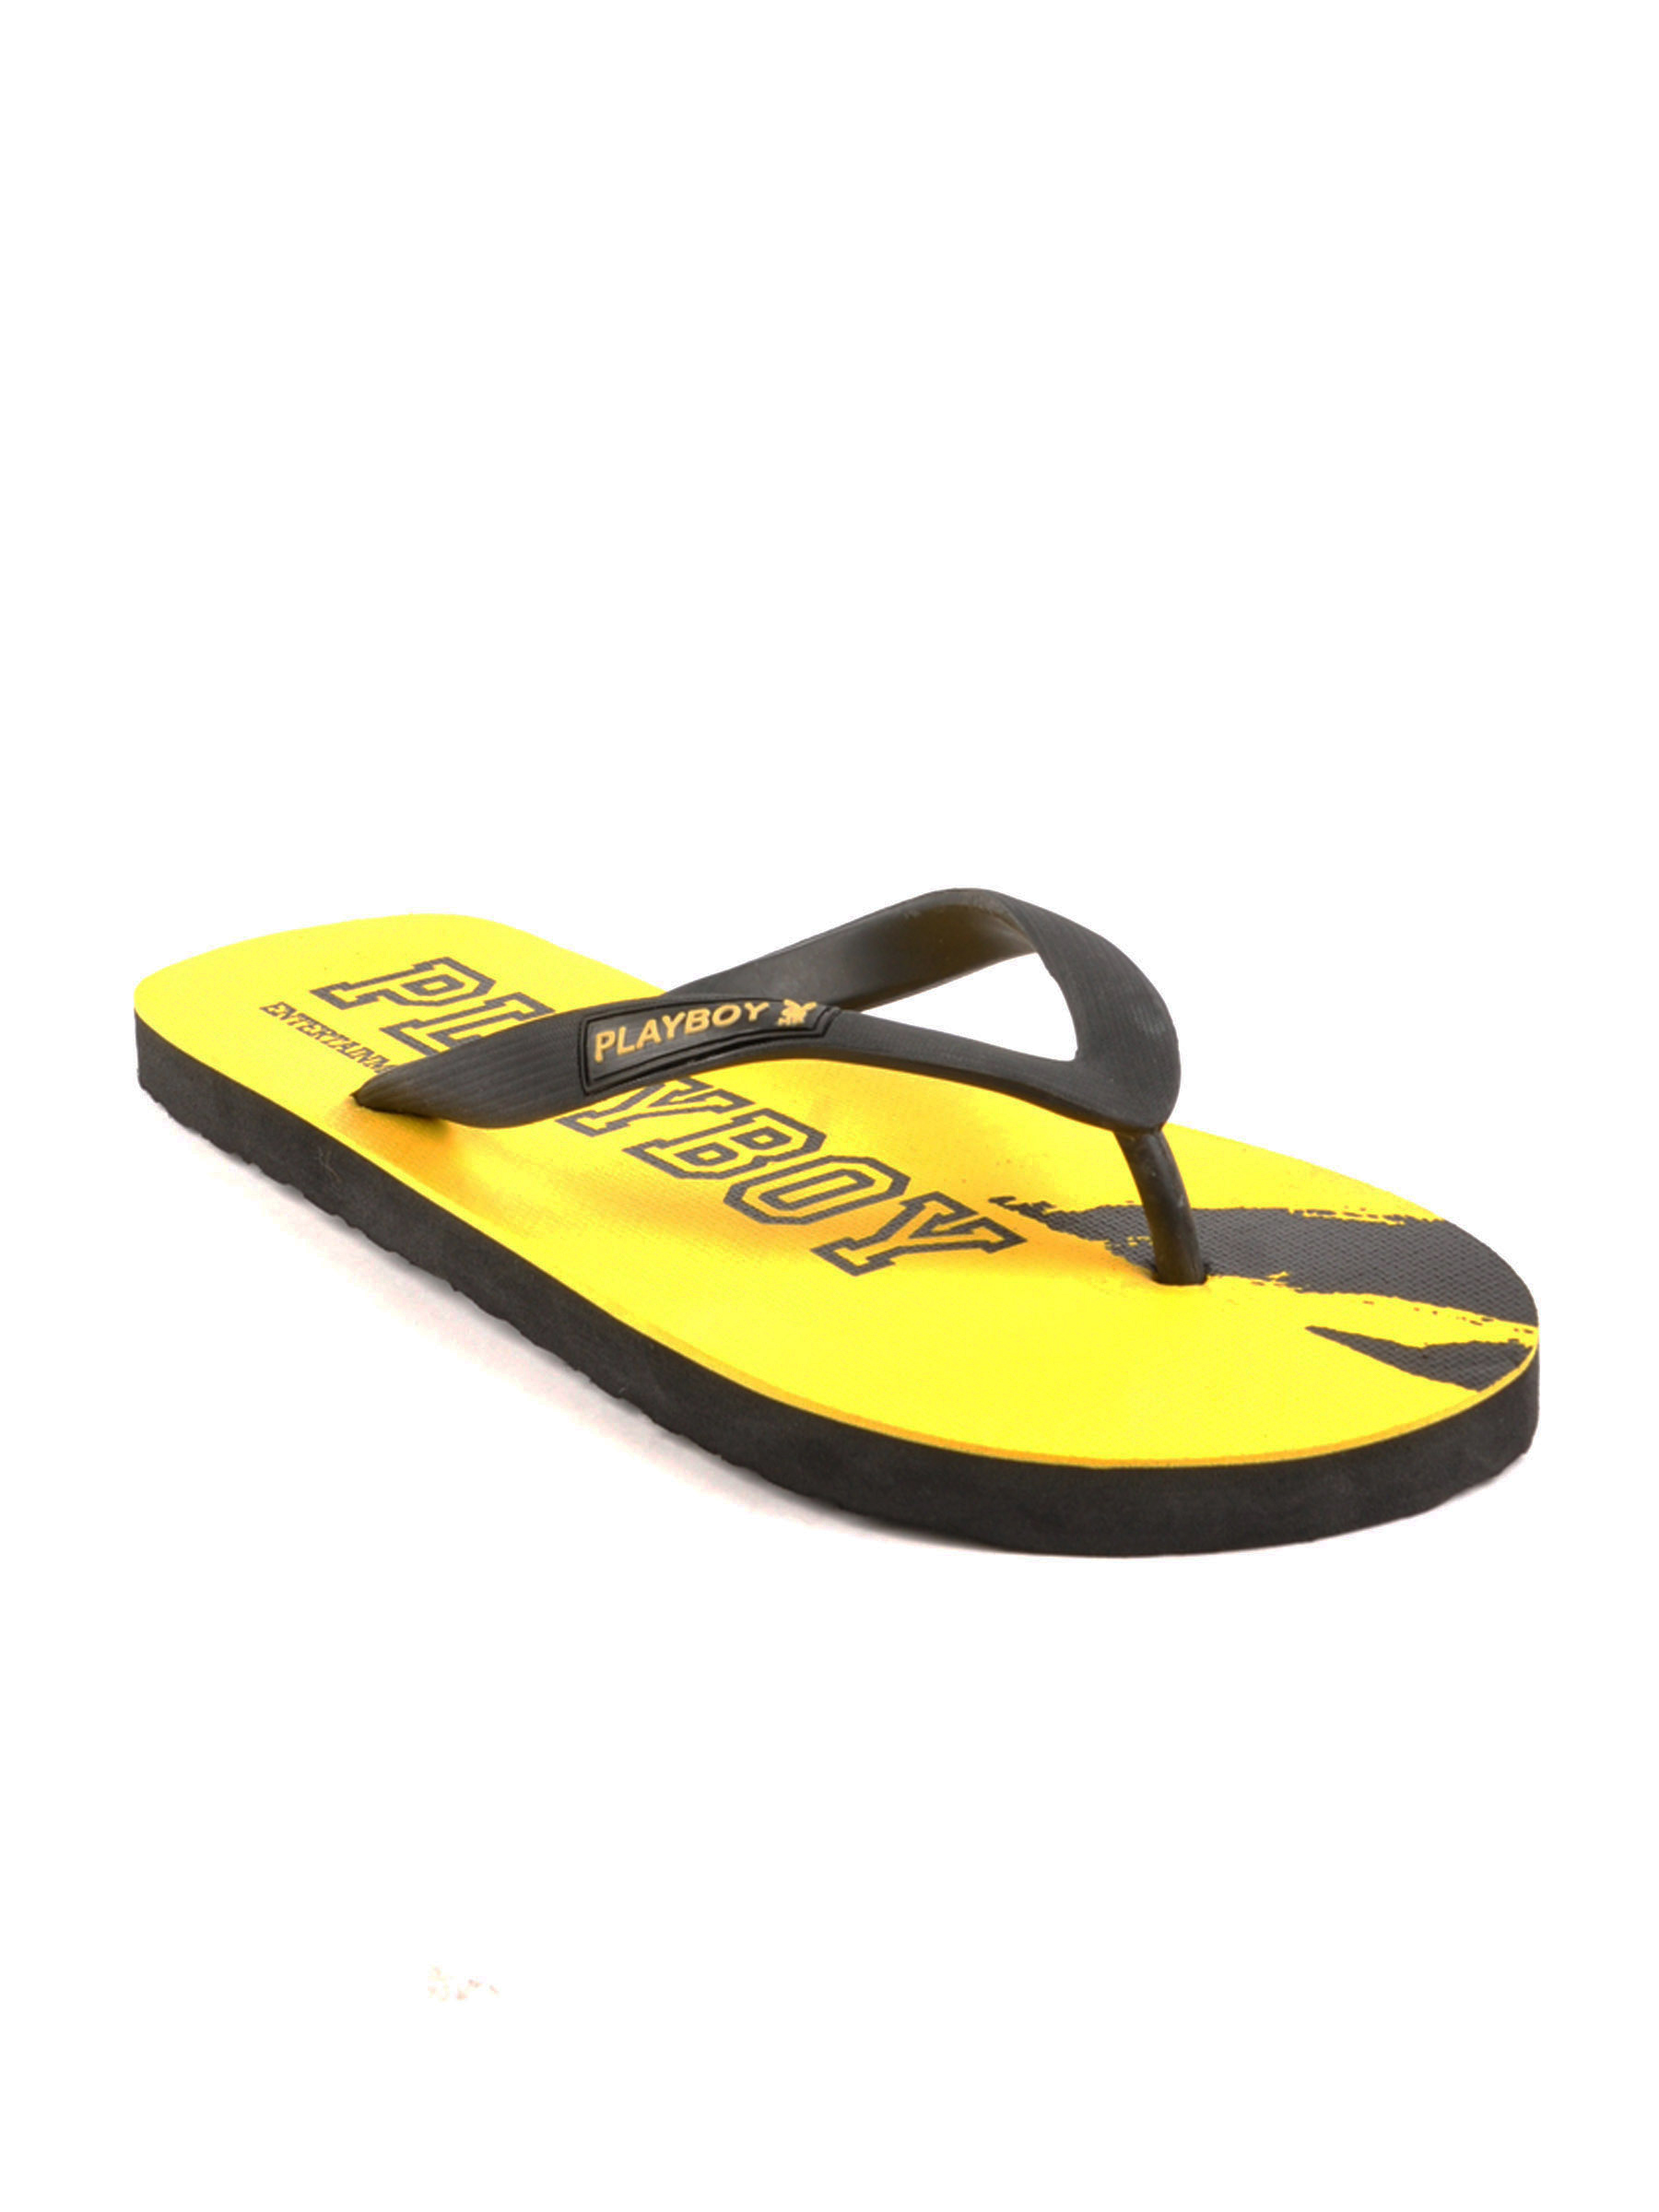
Playboy Men Casual Yellow Slippers
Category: Footwear / Flip Flops / Flip Flops
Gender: Men
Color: Yellow
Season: Fall 2011
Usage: Casual